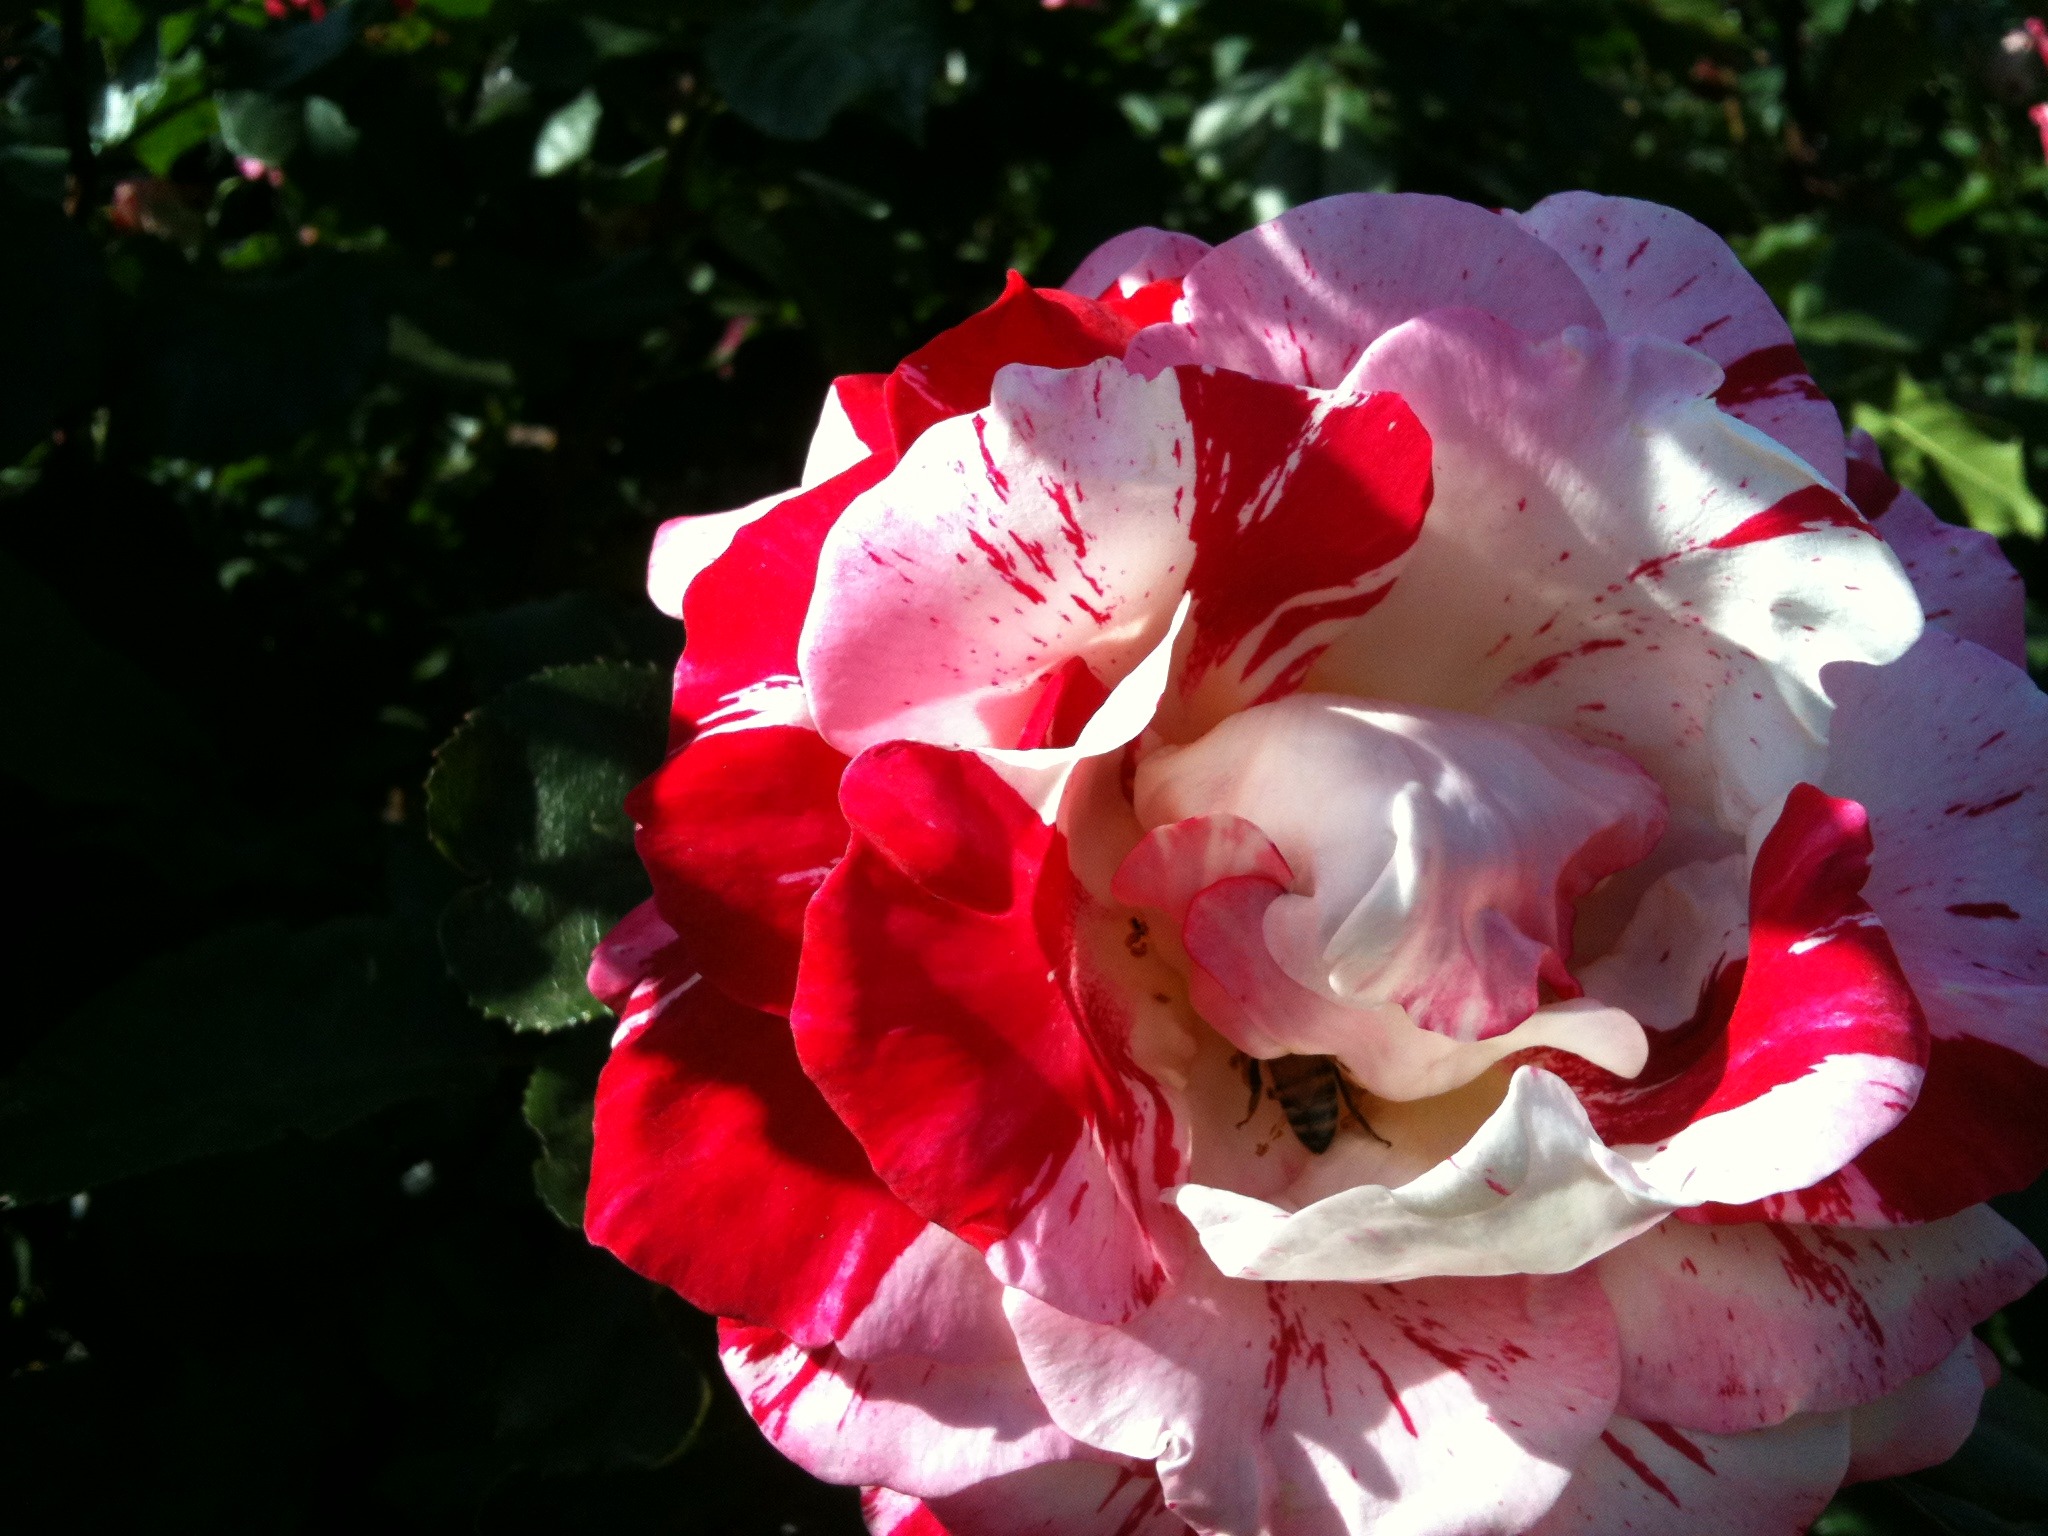
nature, blossom, plant, white, flower, petal, rose, red, pink, flora, floribunda, macro photography, flowering plant, garden roses, rose family, land plant, rose order